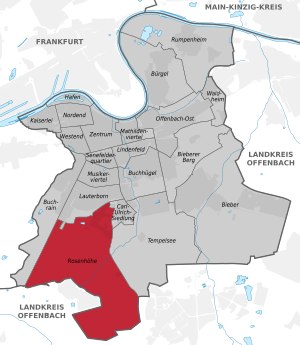
Offenbach-Rosenhöhe
Rosenhöhes placering i Offenbacn
Rosenhöhe er en bydel i Offenbach am Main. I december 2015 havde Rosenhöhe omkring 4.433 indbyggere.